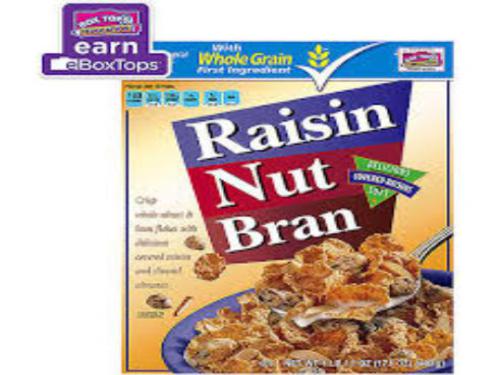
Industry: Food